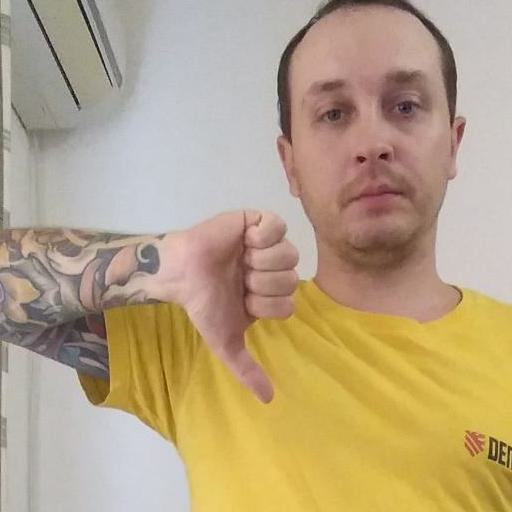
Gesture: dislike